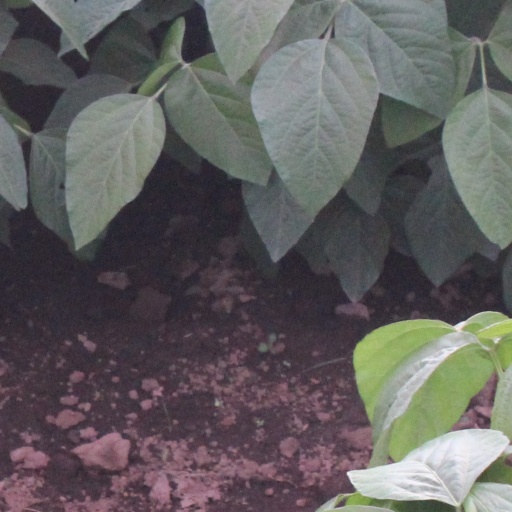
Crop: soybean